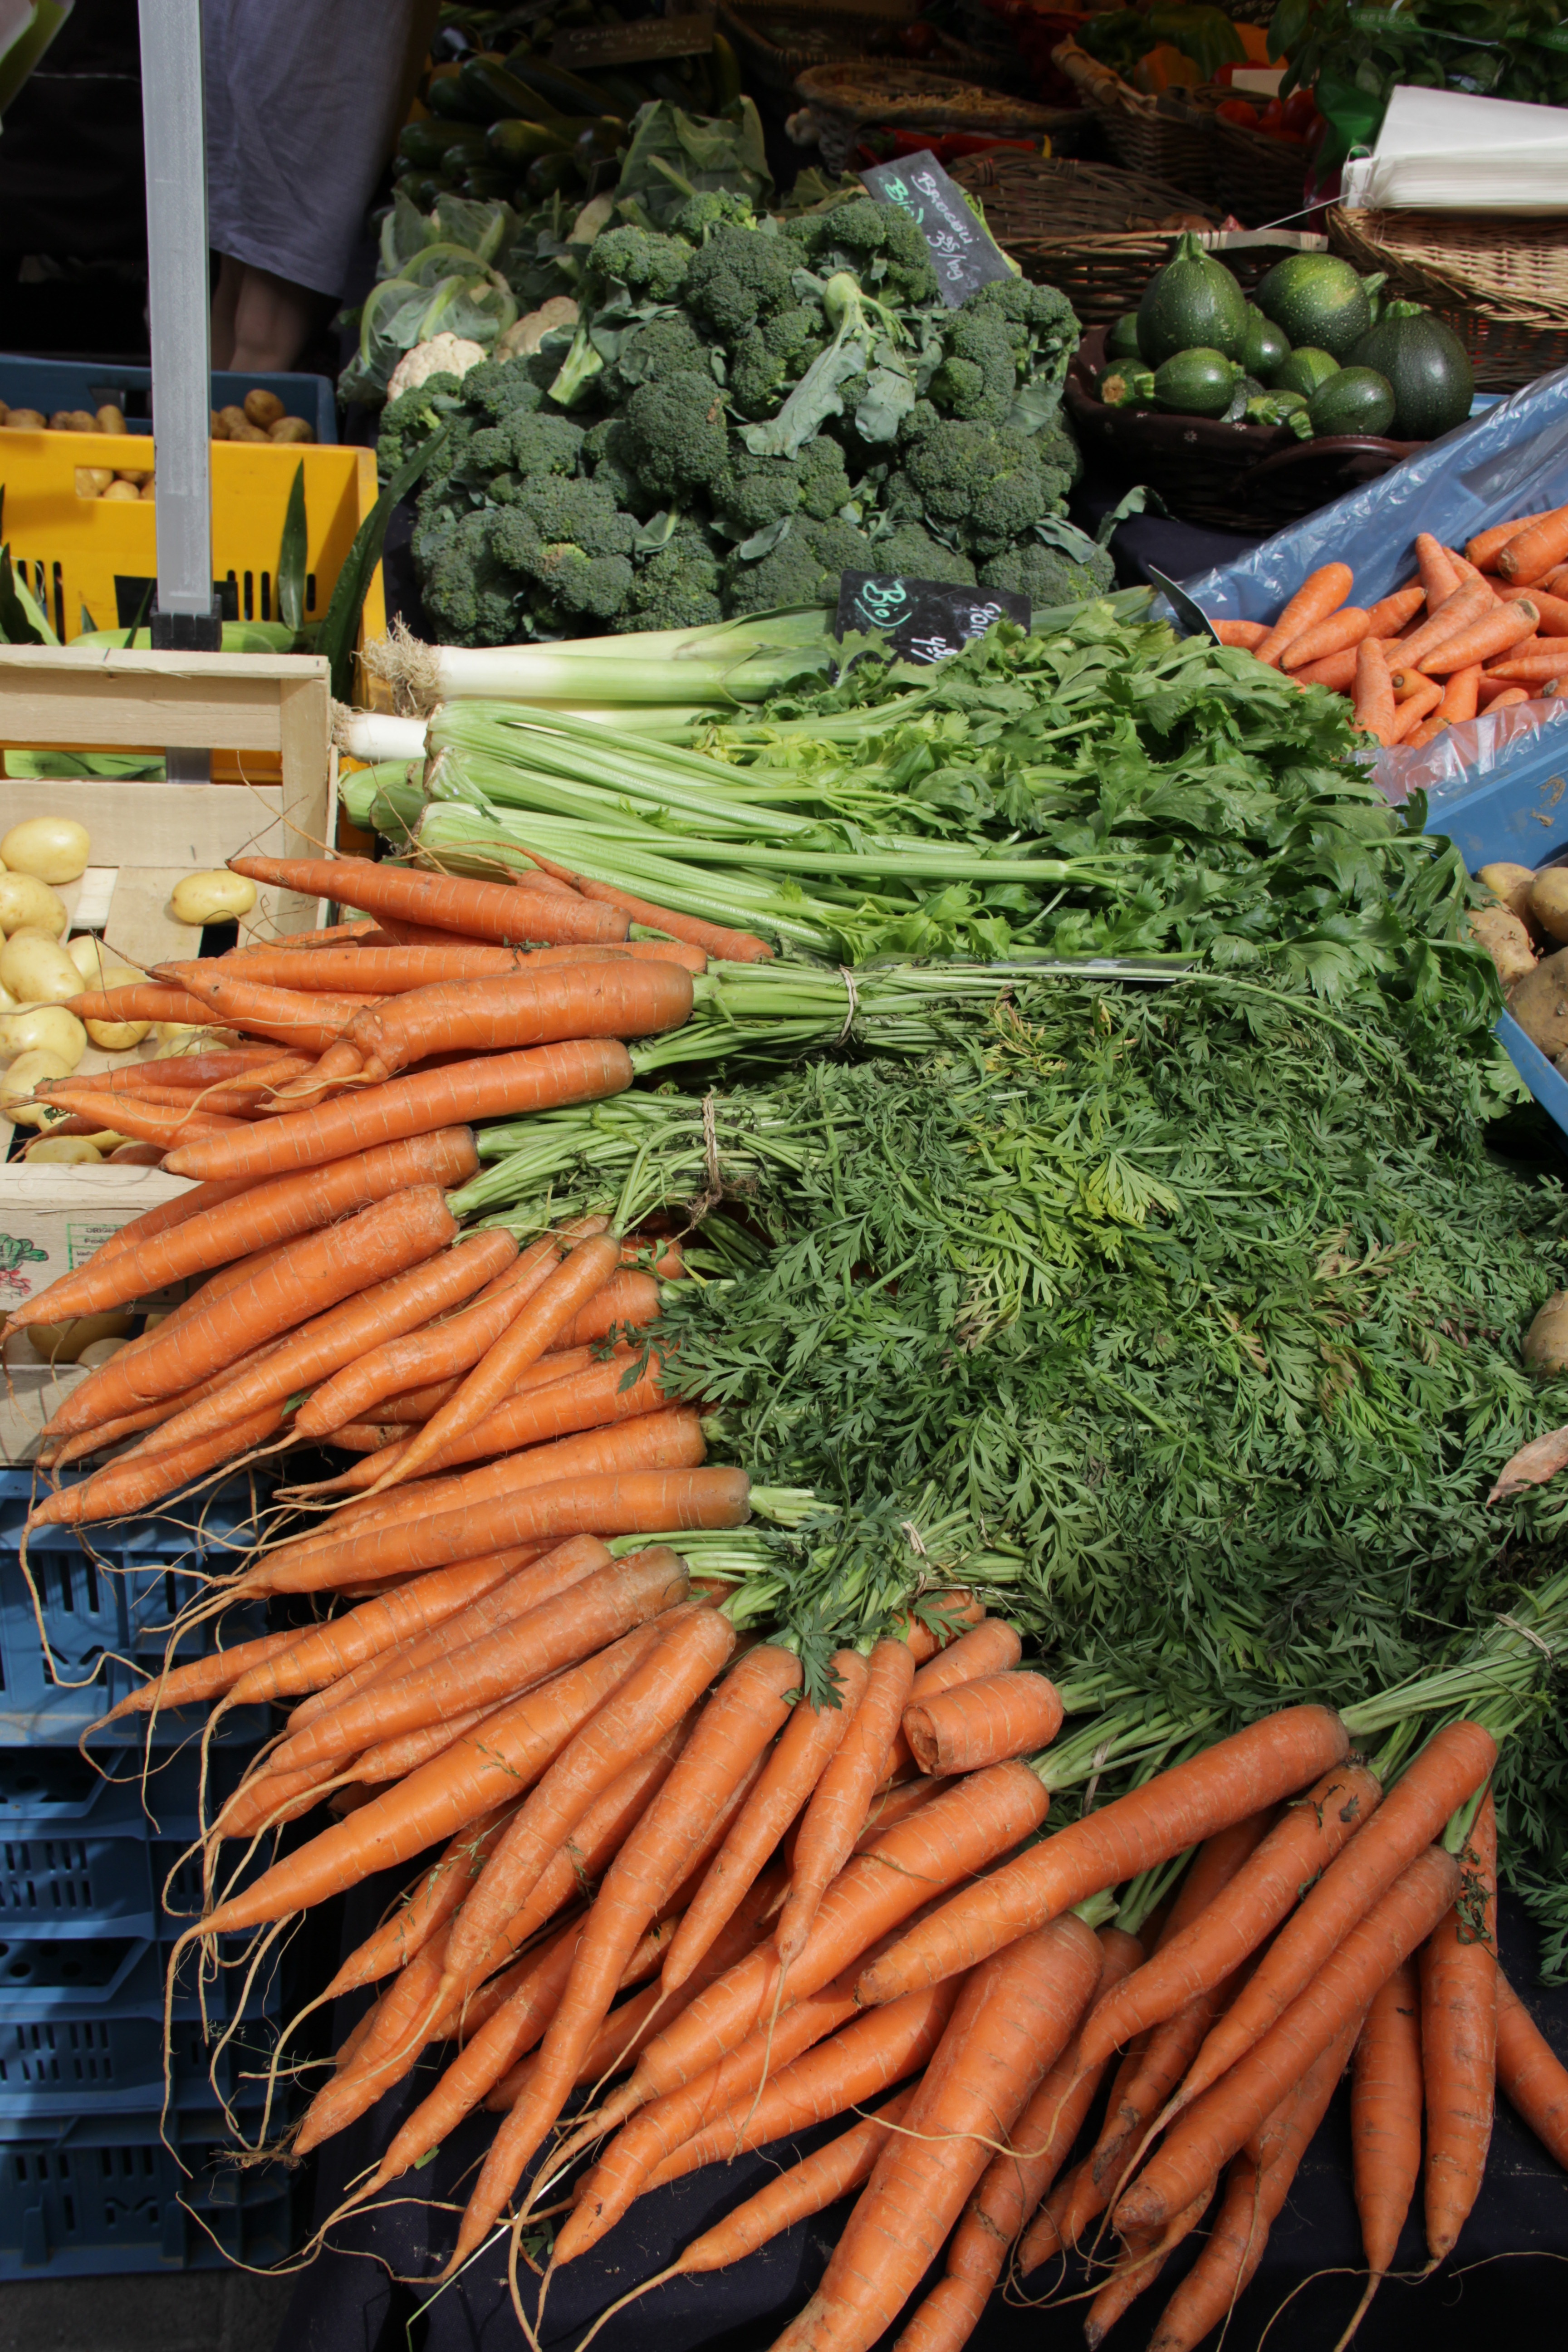
food, produce, vegetable, market, carrot, broccoli, local food